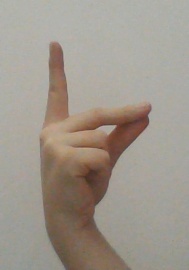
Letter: ta